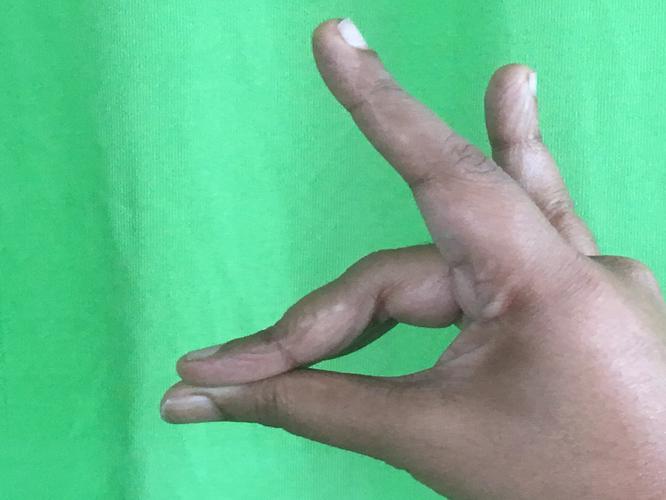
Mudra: Simhamukham
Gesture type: single_hand